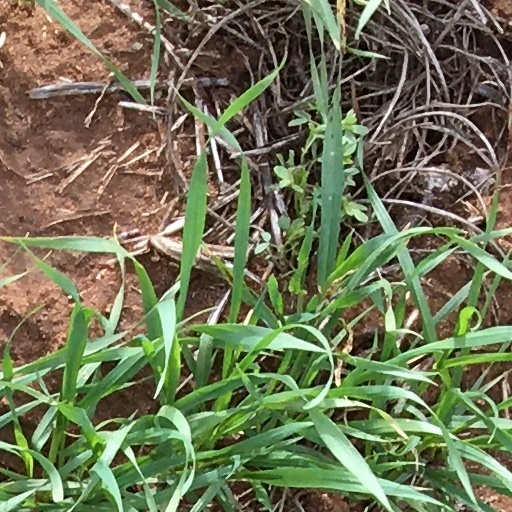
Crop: wheat